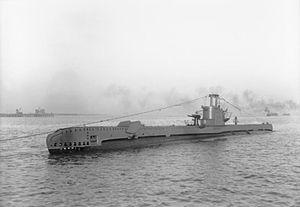
La Sibylle faisait partie des unités sous-marines de Groupe 3 de la classe S construites entre 1941 et 1944 par les Britanniques pour des opérations offensives.